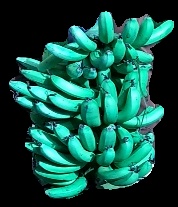
Variety: pachbale
Grade: grade3